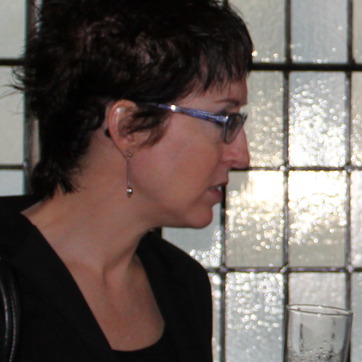
Material: skin